Holyrood Palace

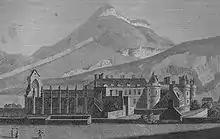
A view of the palace and abbey in 1789

Following the restoration of Charles II in 1660, Holyrood once again became a royal palace and the meeting place of the reconstituted Privy Council. Repairs were put in hand to allow use of the palace by the Earl of Lauderdale, the Secretary of State, and a full survey was carried out in 1663 by John Mylne. In 1670, the Privy Council decided to almost completely rebuild the palace. Apart from Holyrood and Windsor Castle, Charles II failed to complete any of his palace modernisation schemes, largely due to lack of money. The reason that Holyrood was seen as a priority and was completed was that the rebuilding of the palace was paid for by the Privy Council. Following the failure of proposals for political union with England in 1669, the Council wanted to emphasise Edinburgh's position as a royal capital and seat of government. At the time, it seemed unlikely that Charles II would ever visit Edinburgh. In practice, the royal apartments would be occupied by the Lord High Commissioner, and the other apartments were to be given over as lodgings for various officers of state.